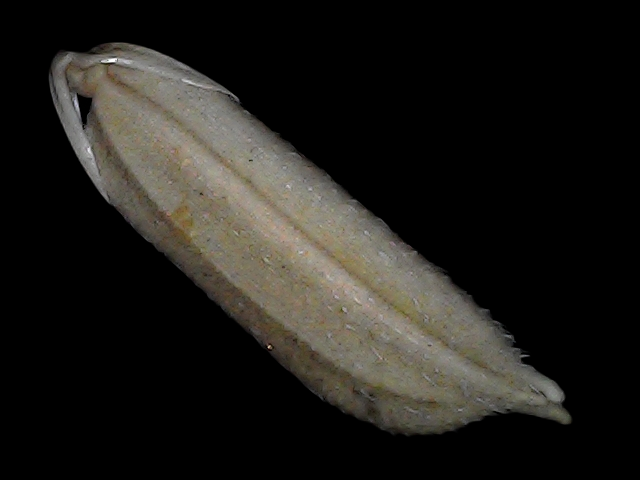
Rice variety: Bd79